Bhishma Parva

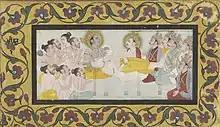
Bhishma on his deathbed of arrows. From the collection of the Smithsonian Institution

The Bhishma Parva ("Book of Bhishma") is the sixth of the eighteen "parvas" (books) of the Indian epic "Mahabharata". It has 4 sub-books and 124 chapters.